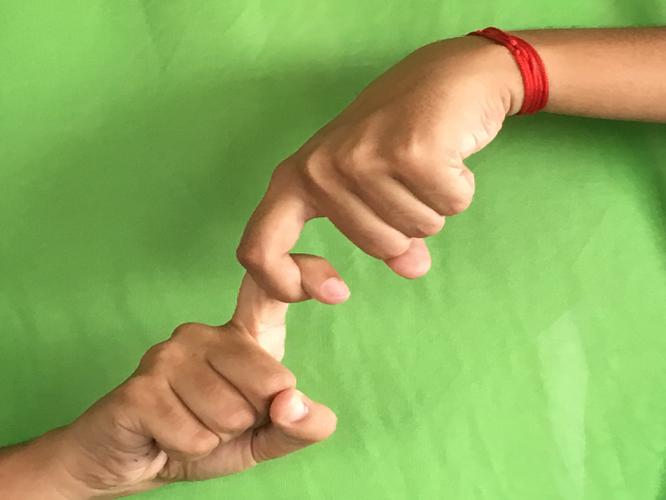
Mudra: Pasha
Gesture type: double_hand